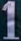
Number: 1